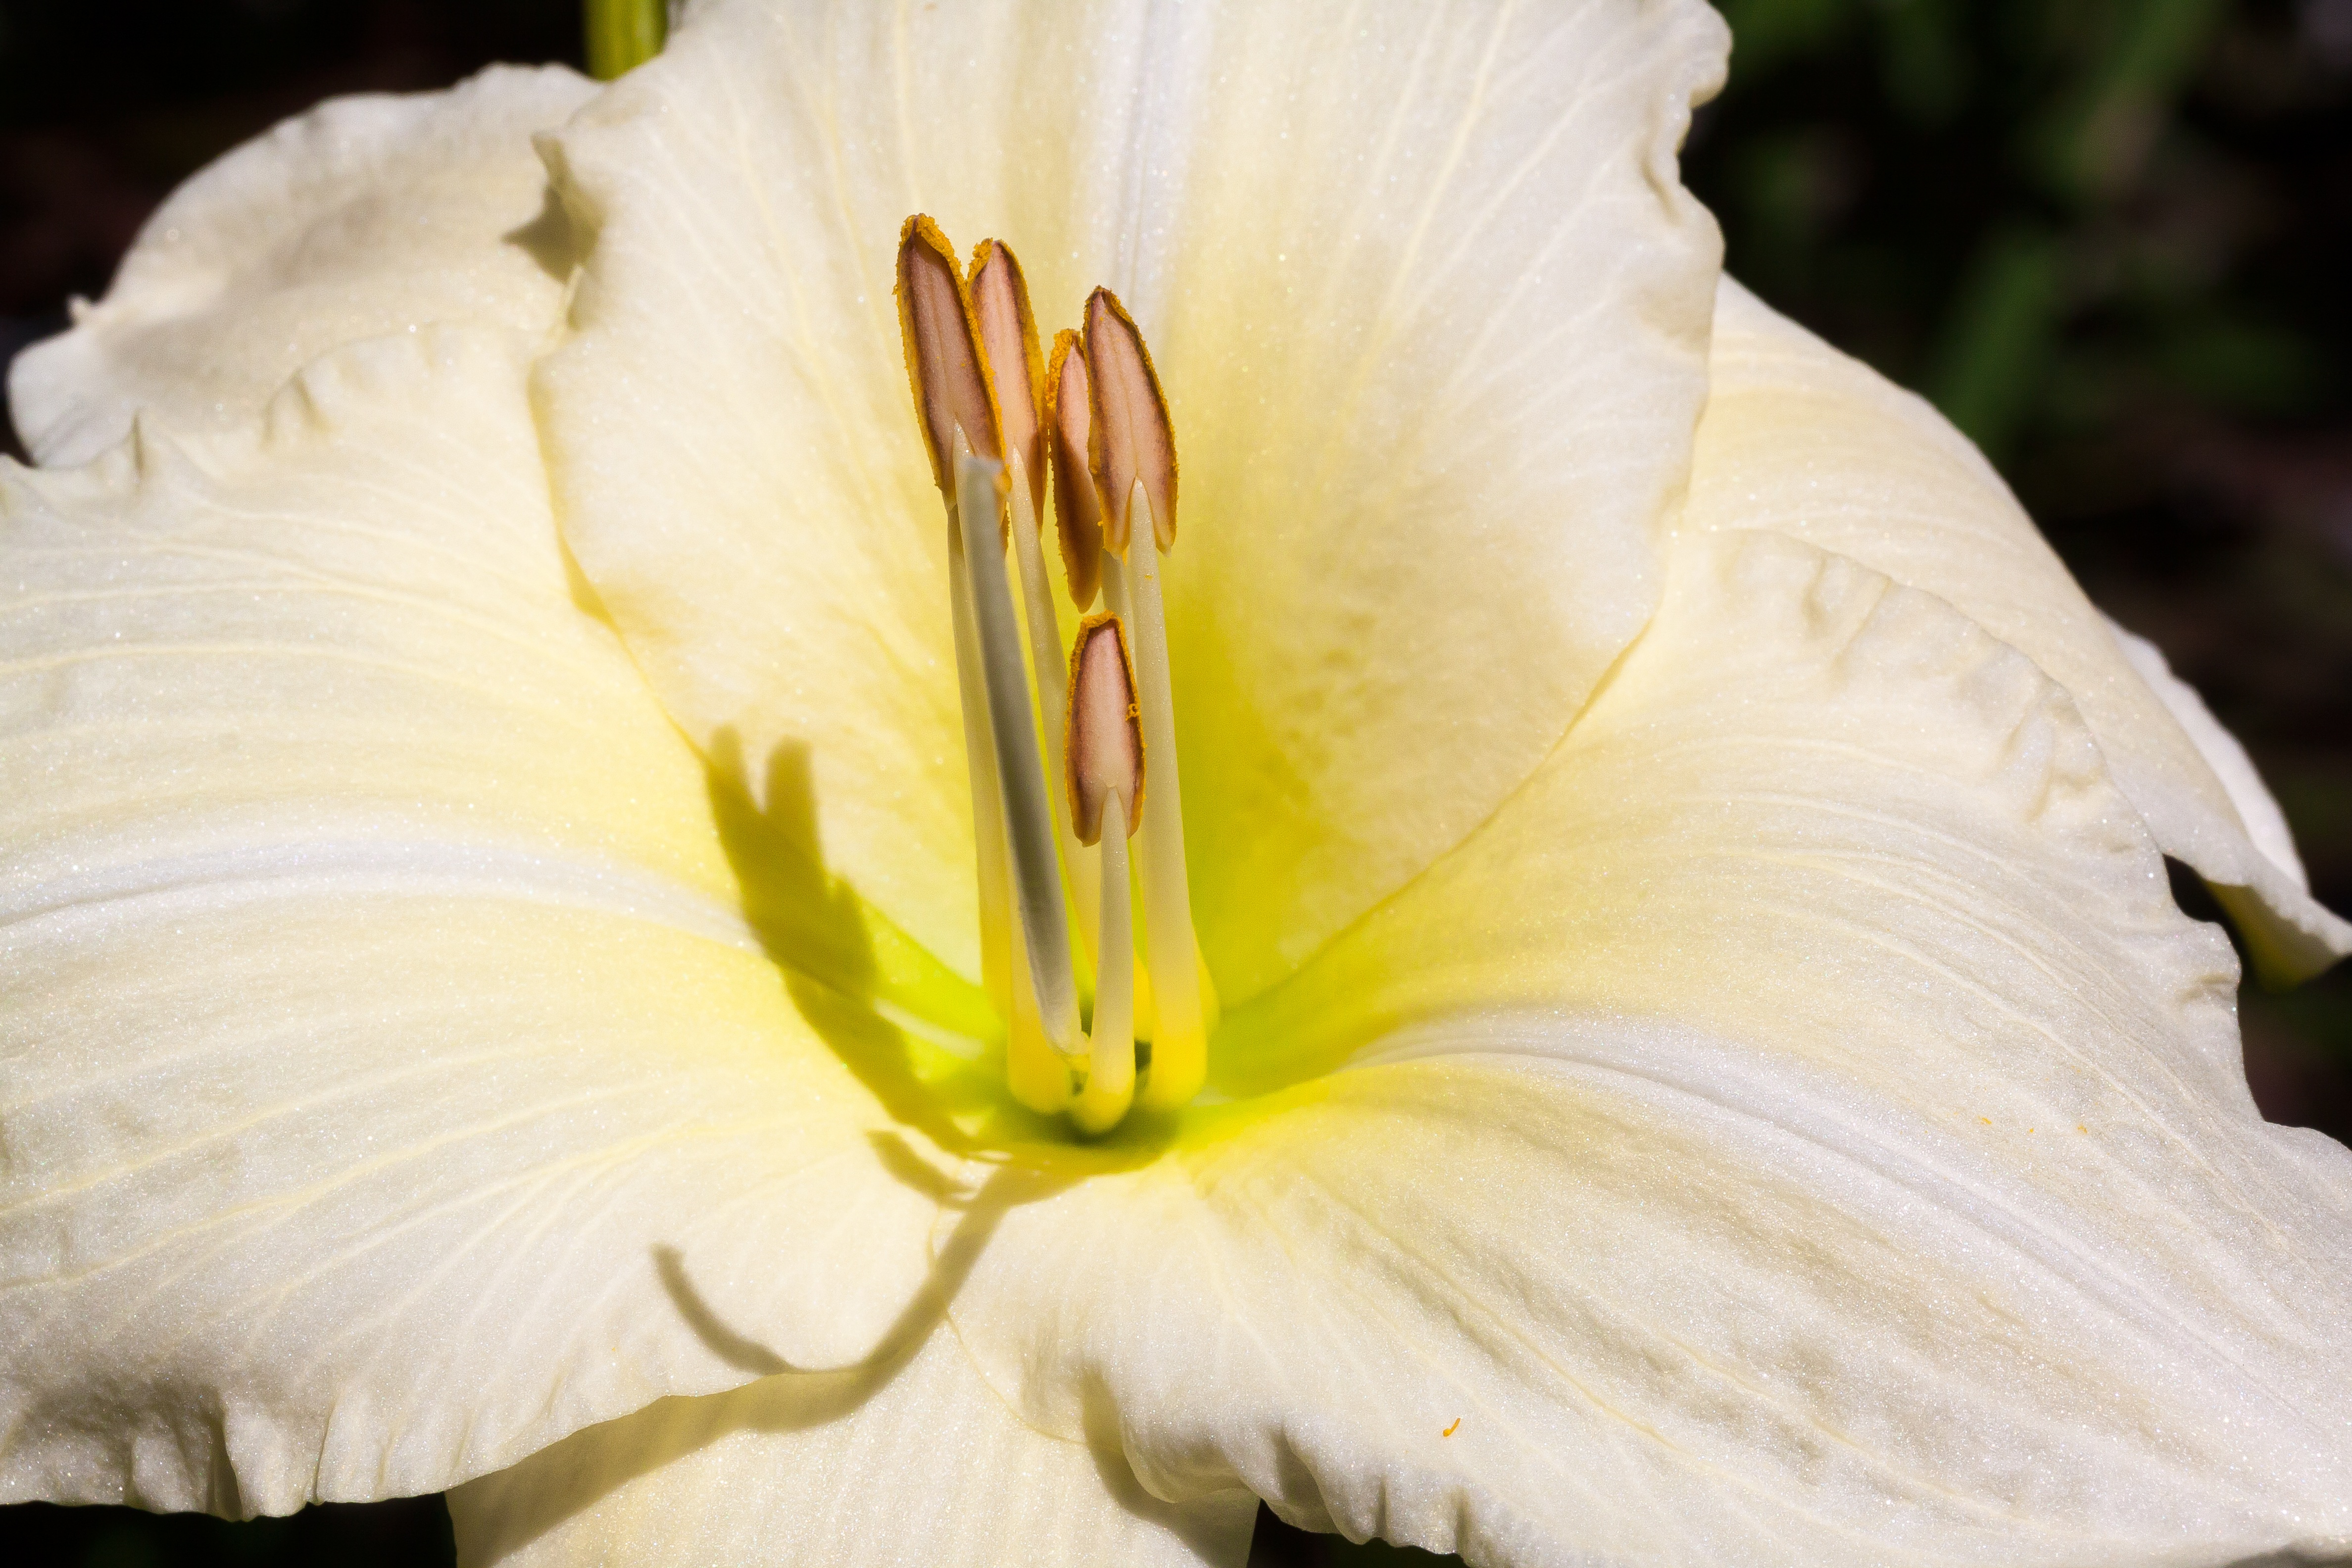
nature, blossom, plant, white, photography, flower, petal, summer, stamp, macro, botany, yellow, flora, close up, stamen, lily, nectar, daylily, back light, macro photography, hemerocallis, flowering plant, day lily plants, plant stem, land plant, calochortus, sego lily